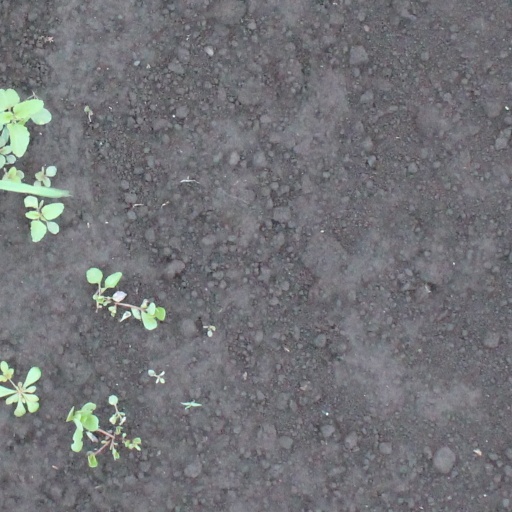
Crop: soybean